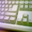
Label: keyboard